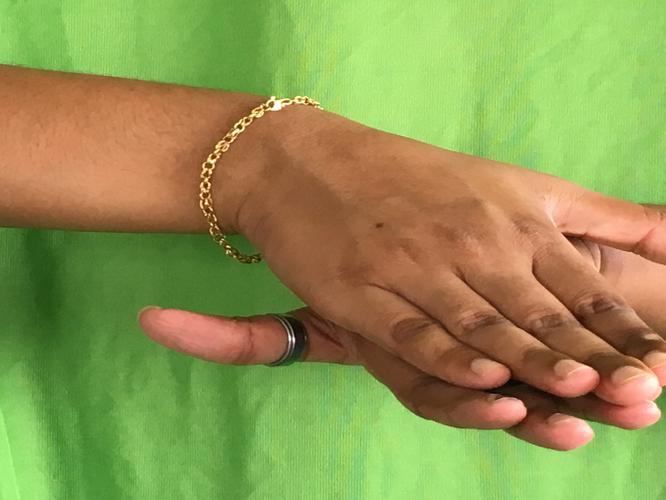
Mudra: Matsya
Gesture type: double_hand